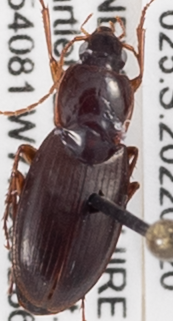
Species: Calathus ingratus
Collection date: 2022-07-06
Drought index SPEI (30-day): -1.376
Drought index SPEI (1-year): -0.692
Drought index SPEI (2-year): -1.28